Blade Runner (a movie)

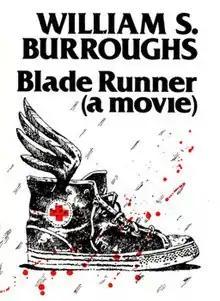
Cover of the first edition

Blade Runner (a movie) is a science fiction novella by Beat Generation author William S. Burroughs, first published in 1979.